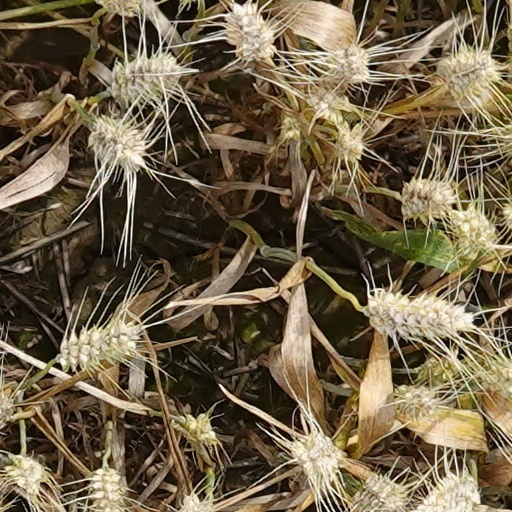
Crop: wheat